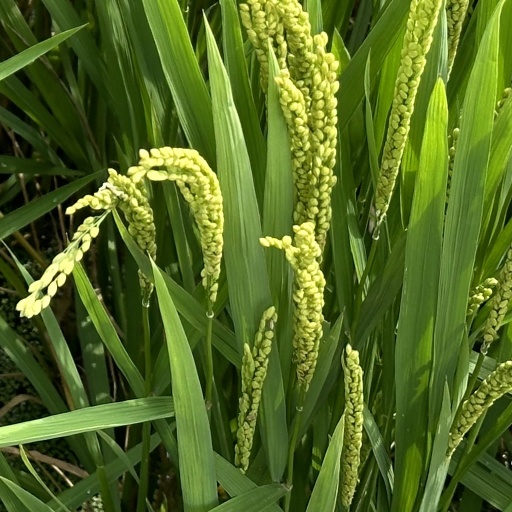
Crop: rice